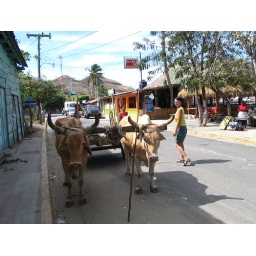
No parking meter needed here on the main beach road in dt San Juan.